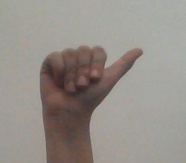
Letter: dhad